Combined driving

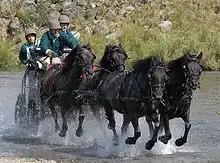
Prince Philip, Duke of Edinburgh competing in 2005

Combined driving (also known as horse driving trials) is an equestrian sport involving carriage driving. In this discipline, the driver sits on a vehicle drawn by a single horse, a pair or a team of four. The sport has three phases: dressage, cross-country marathon and obstacle cone driving — patterned after the mounted equestrian sport of eventing. It is one of the ten international equestrian sport horse disciplines recognized by the Fédération Équestre Internationale (FEI). Combined driving became an FEI discipline in 1970 when Prince Philip, Duke of Edinburgh, the then-president of FEI, produced the first rule book.